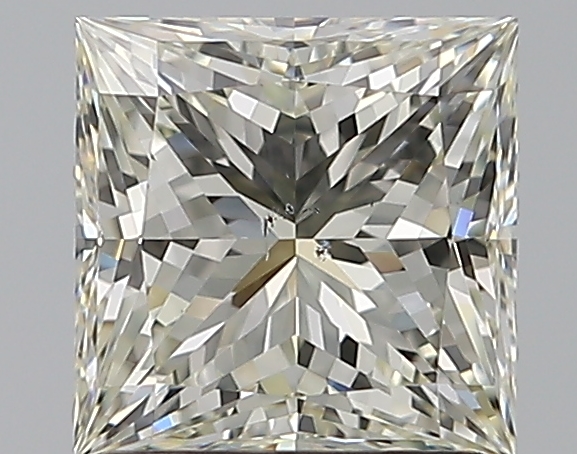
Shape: princess
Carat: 1.51
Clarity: SI1
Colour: L
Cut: EX
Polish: EX
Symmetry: EX
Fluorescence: F
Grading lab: GIA
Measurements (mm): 6.24 x 6.22 x 4.58